Leonard T. Gerow

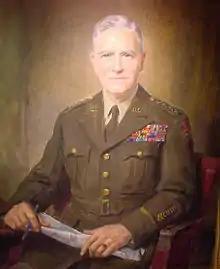
Portrait of Leonard T. Gerow

Gerow was the first corps commander ashore on D-Day, 6 June 1944, and continued in command through the Battle of Normandy, which saw his divisions sustain heavy casualties. V Corps was initially composed of two infantry divisions: the veteran 1st under Clarence R. Huebner and the green 29th, his old division, now commanded by Charles H. Gerhardt. He was the first American officer of the rank of major general to enter Paris after its liberation by the French 2nd Armored Division and the U.S. 4th Infantry Division. For his part in this campaign he was awarded the Silver Star. His citation read: